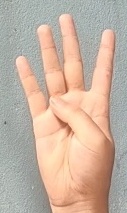
ASL sign: 4